Sensory systems in fish

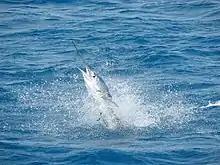
Hooked sailfish

Experiments done by William Tavolga provide evidence that fish have pain and fear responses. For instance, in Tavolga's experiments, toadfish grunted when electrically shocked and over time they came to grunt at the mere sight of an electrode.